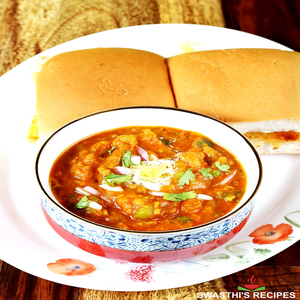
Dish: pavbhaji